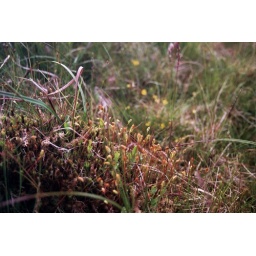
Moss in flower on hike up the hill behind Jeff and Judith's place, near Inveraray. Scotland, June 2009.